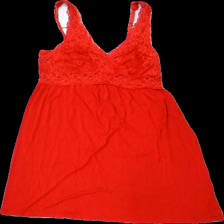
View: front
Type: Night gown
Category: Ladies
Brand: Not in the list
Brand text on label: Twilfit
Colors: Red
Material: 69% nylon 31% viskos
Pattern: Lace
Cut: V-collar
Size: L
Season: All
Price range: 50-100
Recommended usage: Reuse
Description: nattlinne med spets